Tarzan and the Mermaids

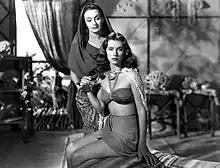
Mexican actresses Linda Christian and Andrea Palma in a scene of the film.

The setting is a forbidden African island where swimming and diving are central to the culture, hence the term "the Mermaids." Tarzan and Jane (Brenda Joyce) help a native girl (Linda Christian) who has fled the village to avoid a forced marriage to a supposed local god. George Zucco portrays Palanth, the corrupt high priest attempting to force the girl into marriage, and Fernando Wagner plays a con man impersonating the god Balu.